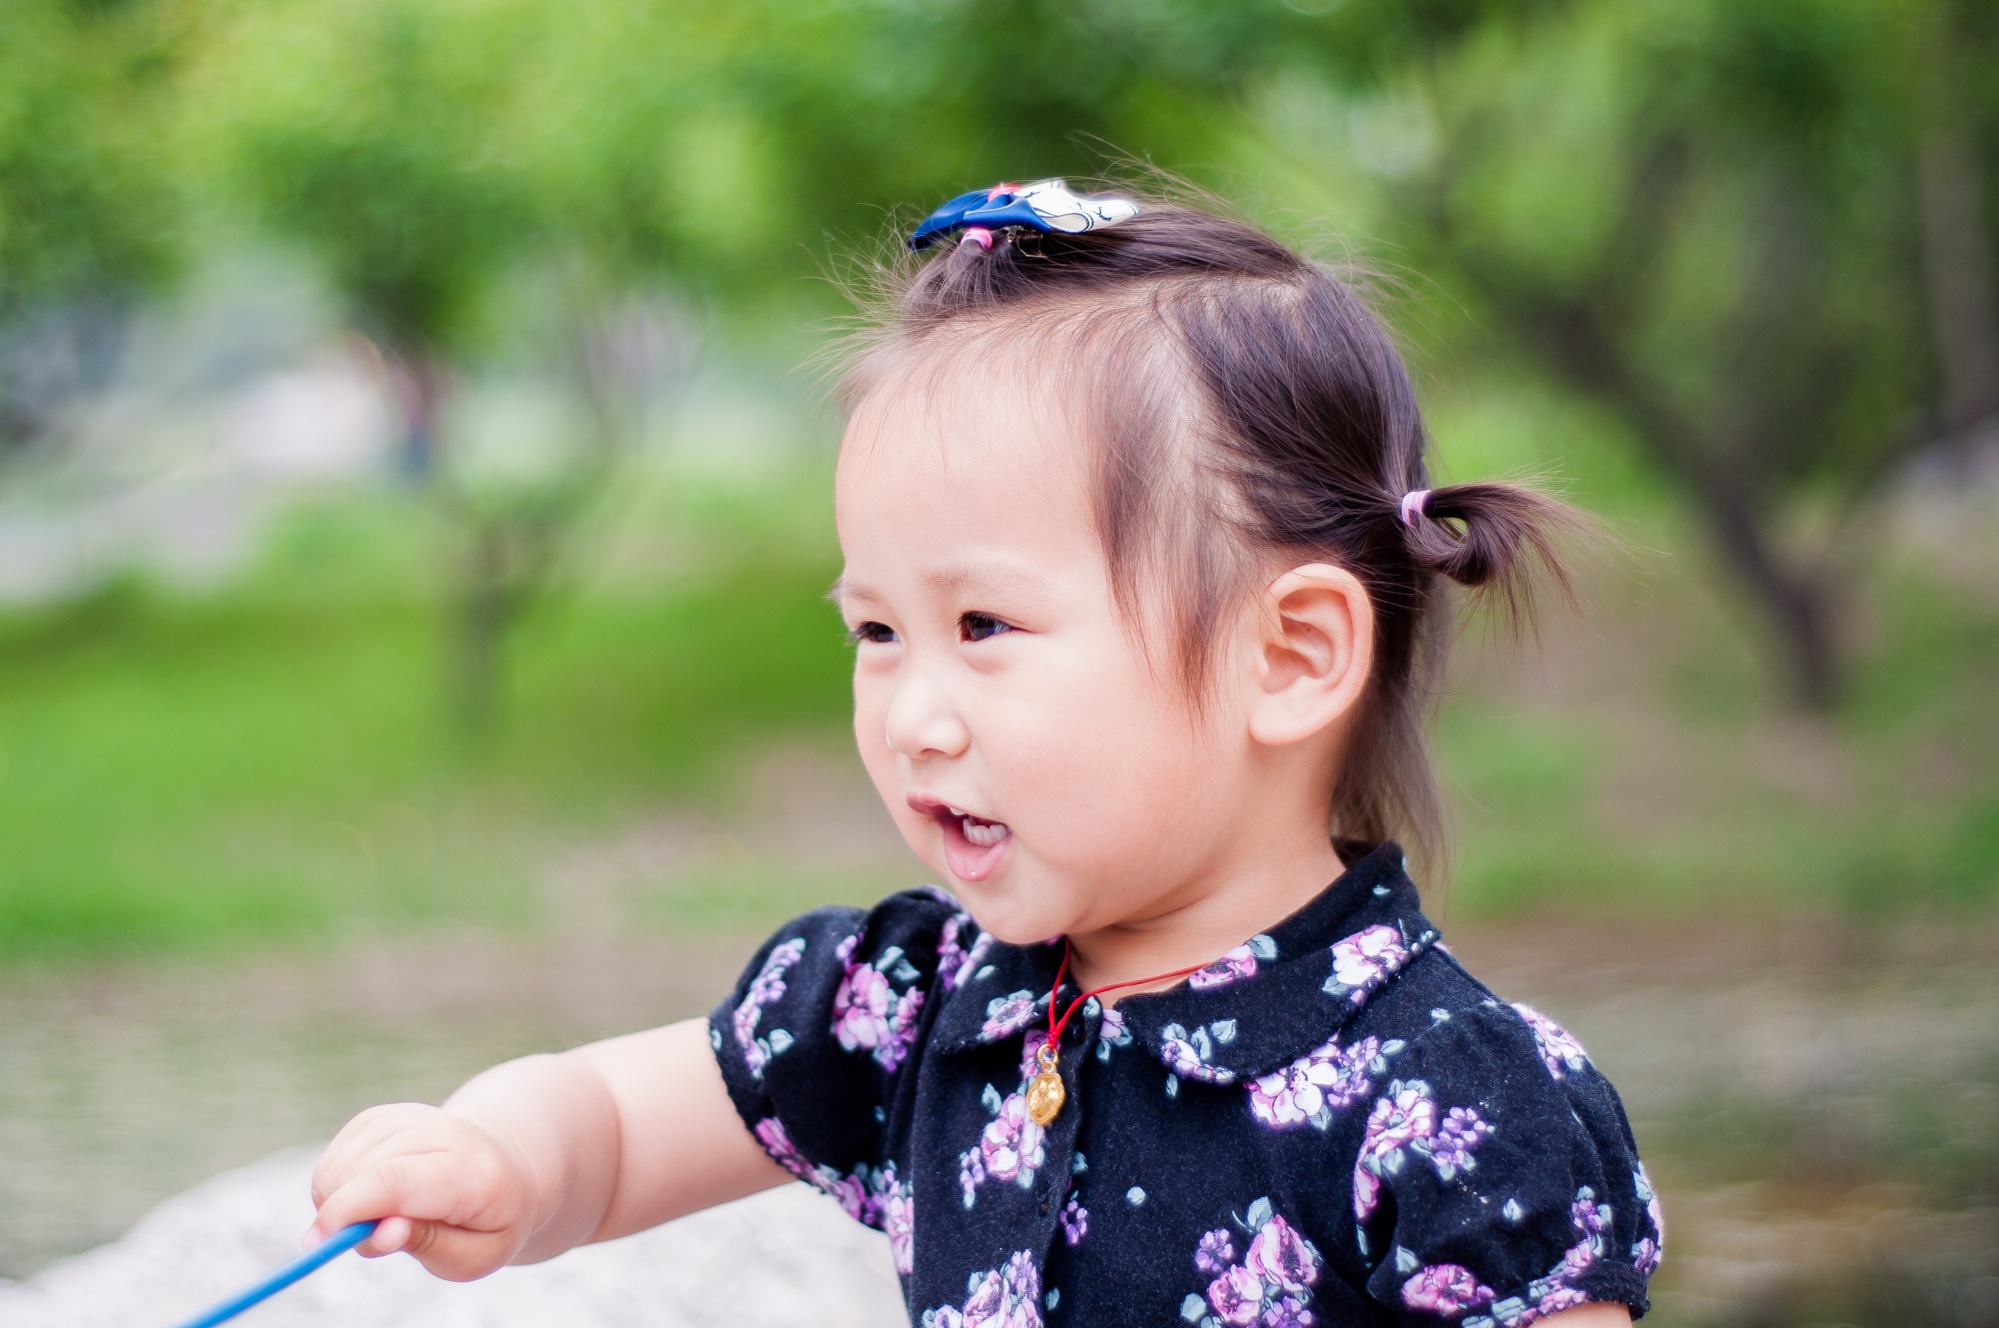
grass, outdoor, person, people, girl, prairie, play, flower, cute, portrait, spring, child, baby, smile, face, kids, girls, dress, happy, grassland, infant, toddler, eye, skin, beauty, joy, portrait photography, asia's